Maija Isola

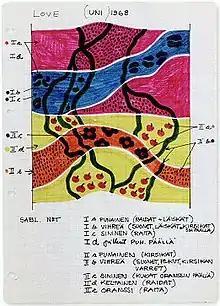
Page from Isola's "Pattern Books", showing the hand-drawn construction of her 1968 textile pattern "Lovelovelove" and her handwritten annotations. The pattern books continued to serve as production manuals after her death.

The collaboration between Isola and Ratia was an "unusual creative power game" characterised by "vitality and inventiveness" rather than a harmonious understanding. The tone for this was set when, in 1964, Isola "provocatively" defied Ratia's professed hatred of floral patterns by painting the famous "Unikko" (Poppy) pattern in bold pink, red and black on white; the pattern came to define the brand and has been in production ever since. It was one of some eight floral designs that Ratia chose from Isola's portfolio in that period.